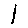
Label: 1